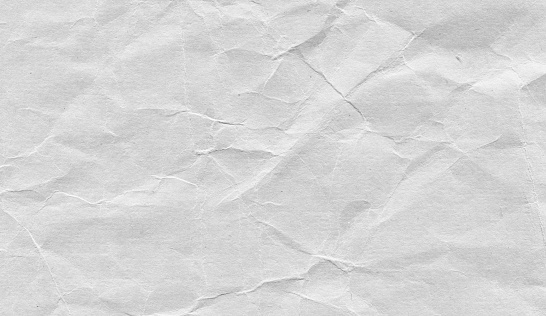
Label: paper